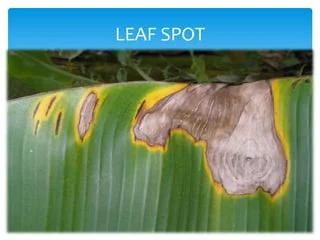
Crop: unknown
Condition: banana_banana_cordana_spot